WKVB (FM)

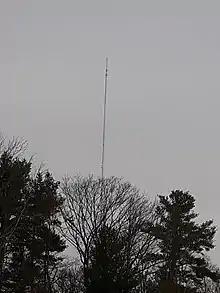
The former WUNI tower in Boylston, home to 's transmitter from 2005 to 2021.

While it had been teased as early as 1999 when their studio was moved to downtown Boston, WAAF was finally able to commence testing at a new transmission site at the WUNI (channel 27) tower on Stiles Hill in Boylston between October 31 and November 22, 2005, on program test authority from the FCC; along with this relocation, WAAF's city of license designation was reassigned from Worcester to Westborough, Massachusetts. While the station's signal strength decreased in most parts of Connecticut and western Massachusetts, the move was an attempt to concentrate the signal into Greater Boston.